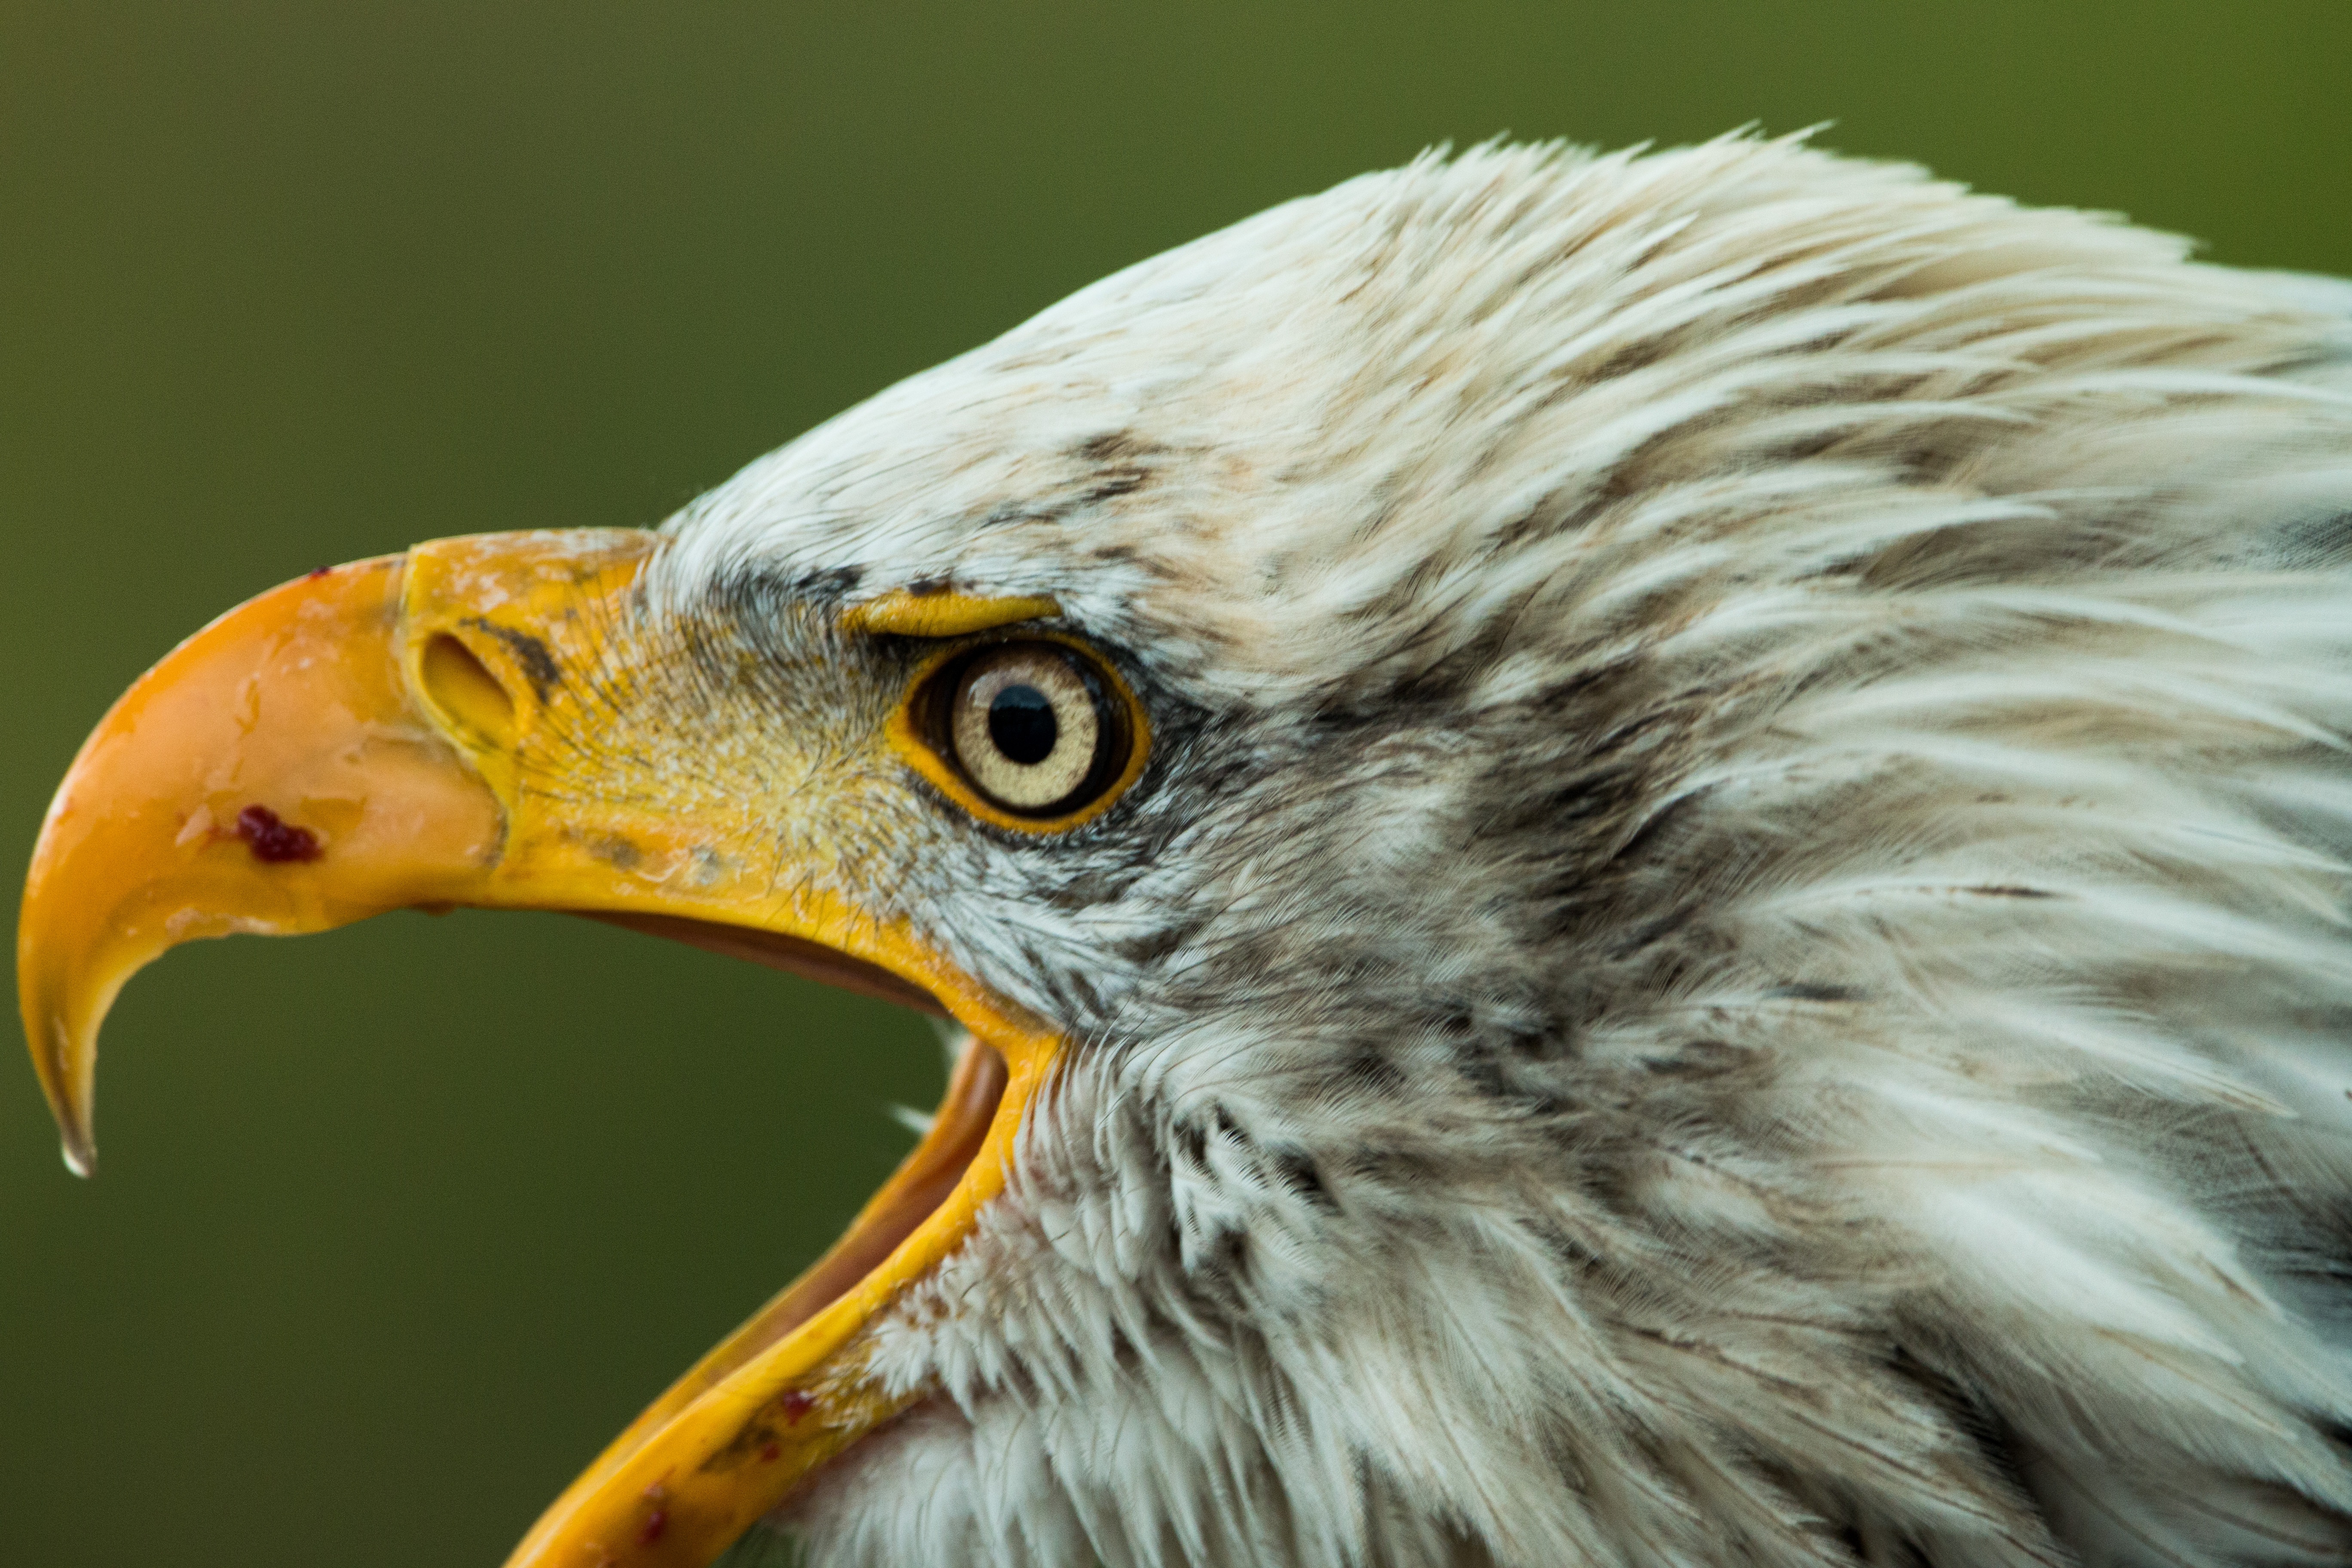
nature, bird, wing, wildlife, beak, usa, eagle, hawk, close, feather, fauna, raptor, majestic, plumage, bird of prey, bald eagle, close up, vertebrate, bill, falcon, falconry, adler, haliaeetus leucocephalus, white tailed eagle, coat of arms of bird, heraldic animal, sadek, bald eagles, accipitriformes